Bleu Horses

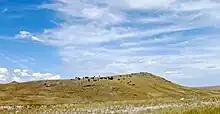
"Bleu horses" installation as seen from Highway 287

The sculptures are realistic enough to appear live from a distance, but are intended to be somewhat "impressionistic." To emphasize the elegance of the horse, the legs of the horse sculptures are one-third longer than those of real horses, and they average high at the withers. Dolan said, "They're symbols of horses and what horses mean to Montanans. But at first sight, I want people to believe they are real horses, just for a second." They are posed in a variety of realistic positions from foals suckling mother's milk, to alert steeds, to supine equines. According to Dolan, "I tried to place the horses the way I see the horses living in their natural environment according to their nature."